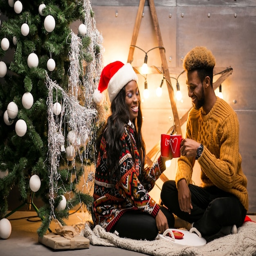
afro american couple drinking coffee by the christmas tree free photo